Martin Truex Jr.

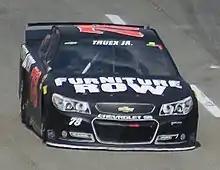
Truex Jr. racing at Michigan International Speedway in 2015

Before the 2015 season, crew chief Todd Berrier was released and replaced with rookie crew chief Cole Pearn.